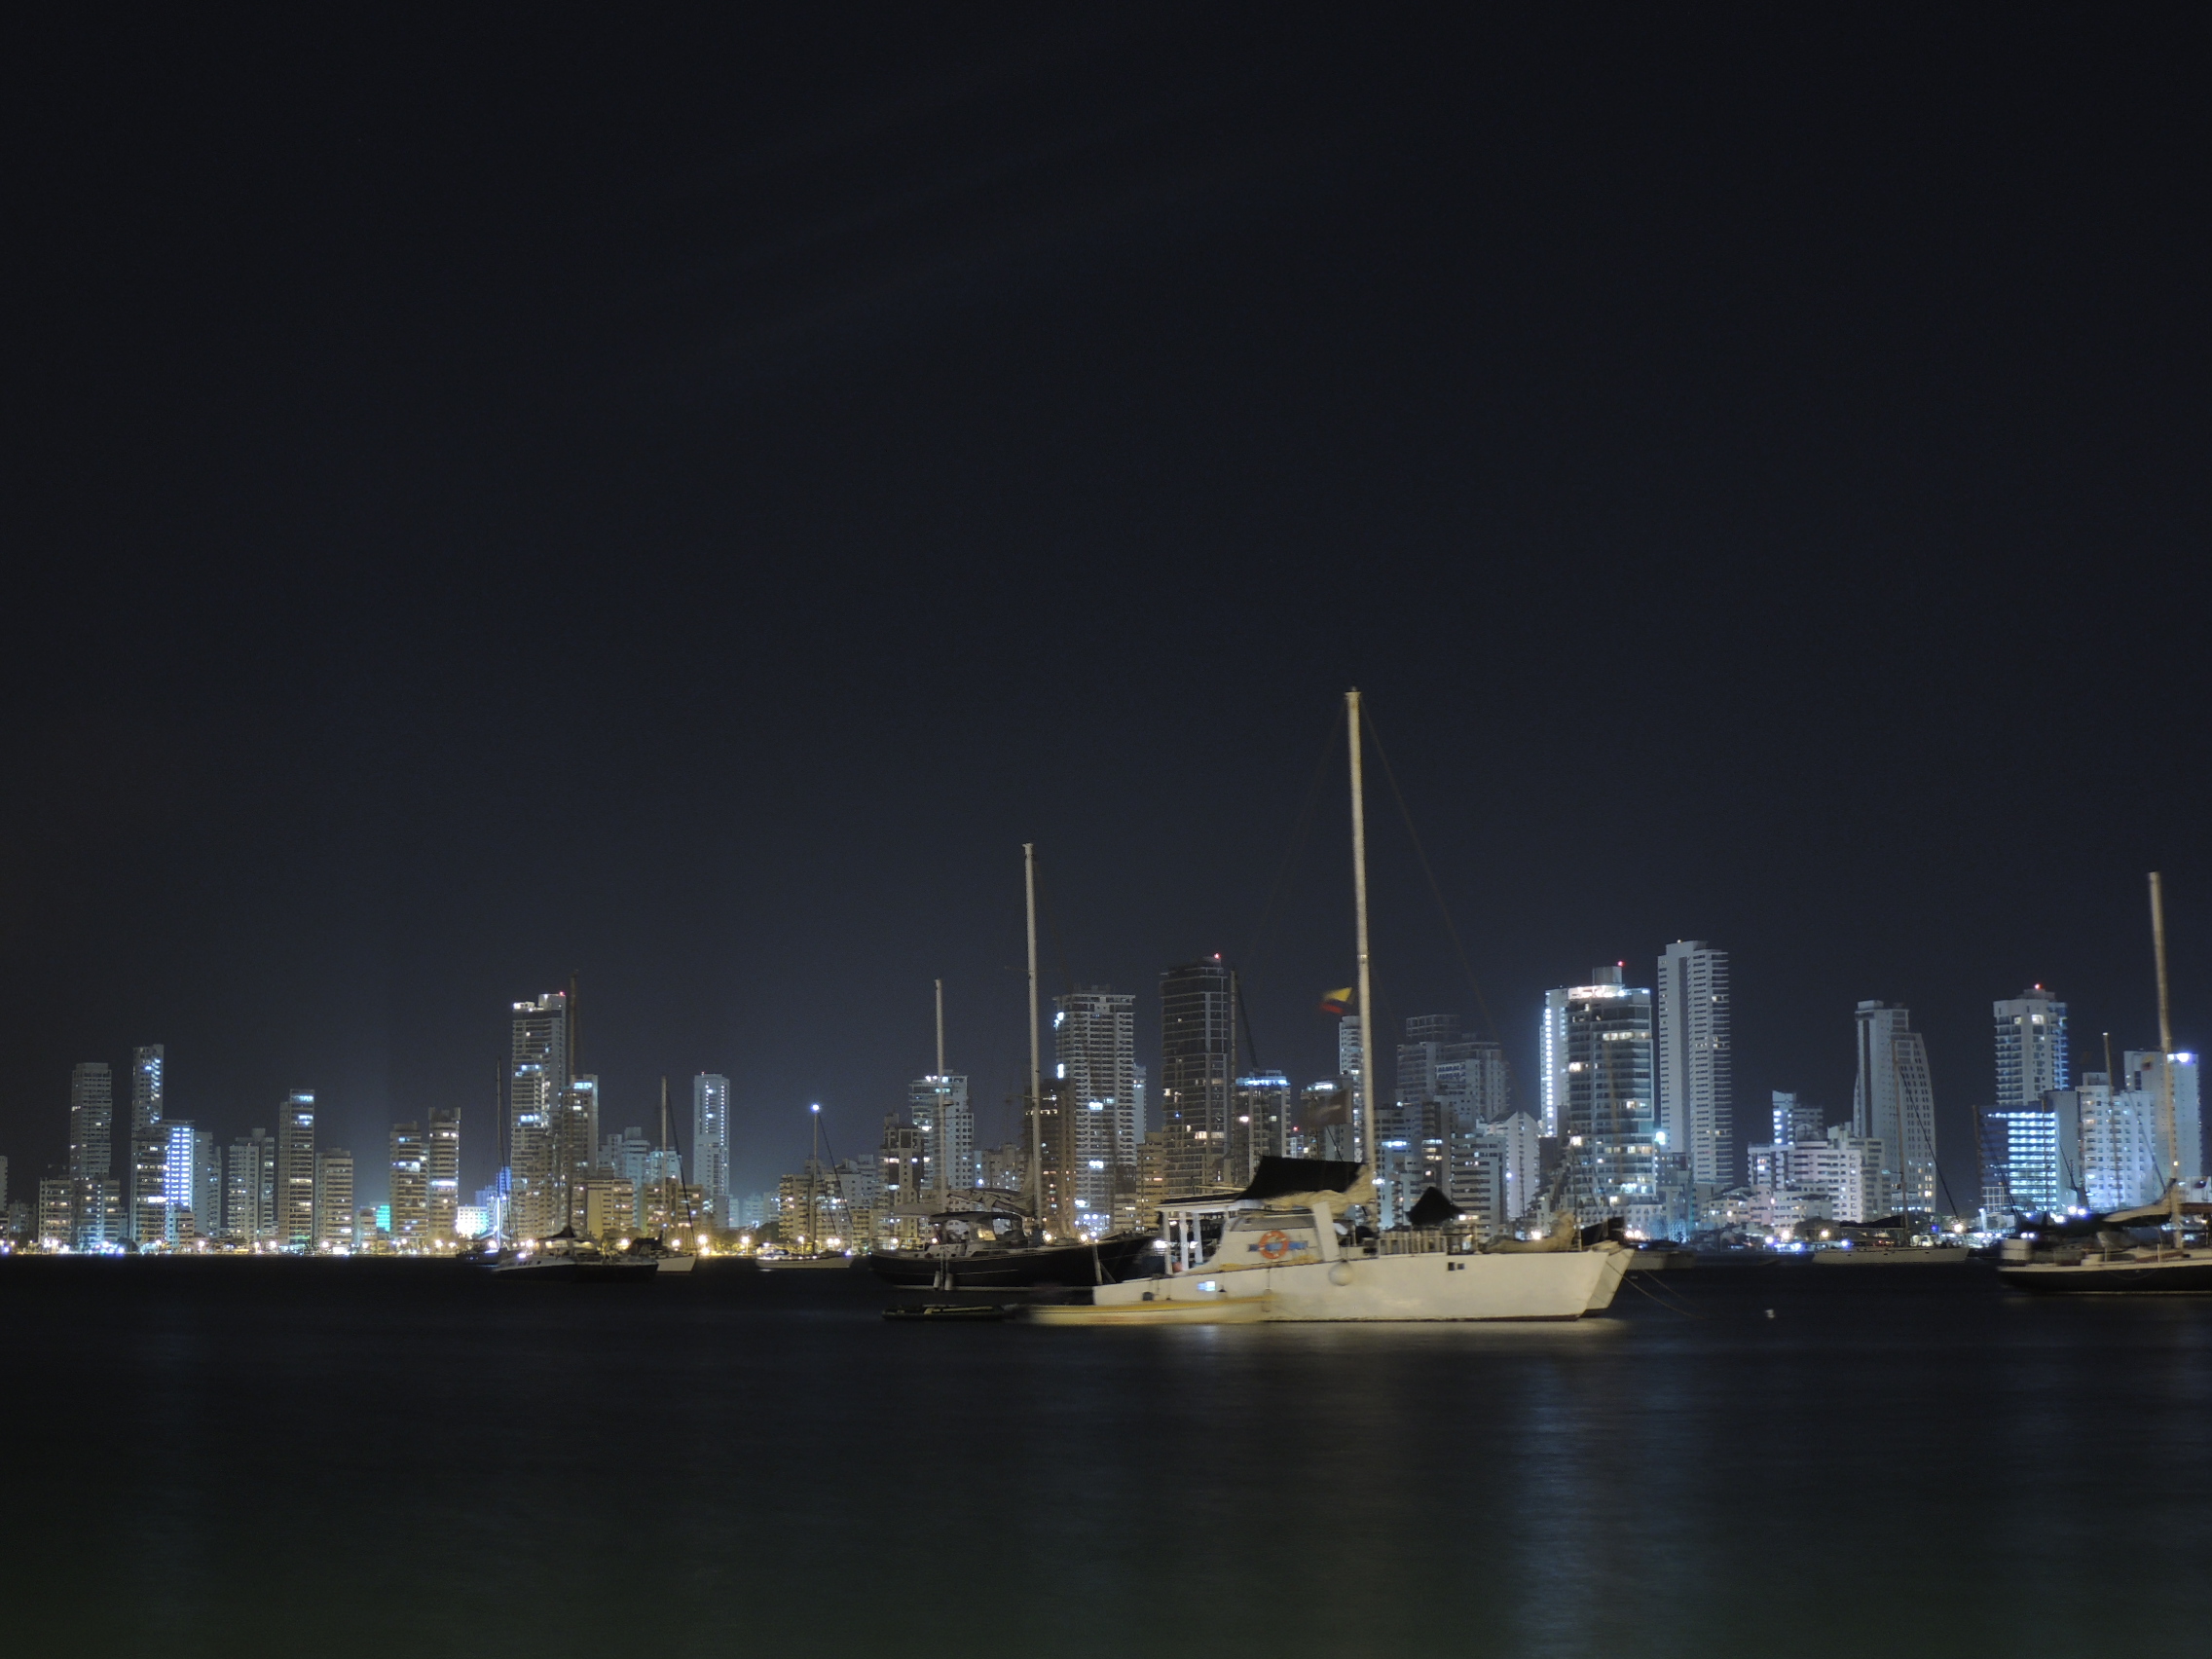
nature, city, cityscape, skyline, metropolitan area, night, metropolis, sky, urban area, human settlement, skyscraper, architecture, marina, harbor, downtown, tower block, reflection, darkness, port, midnight, tower, sea, vehicle, river, horizon, building